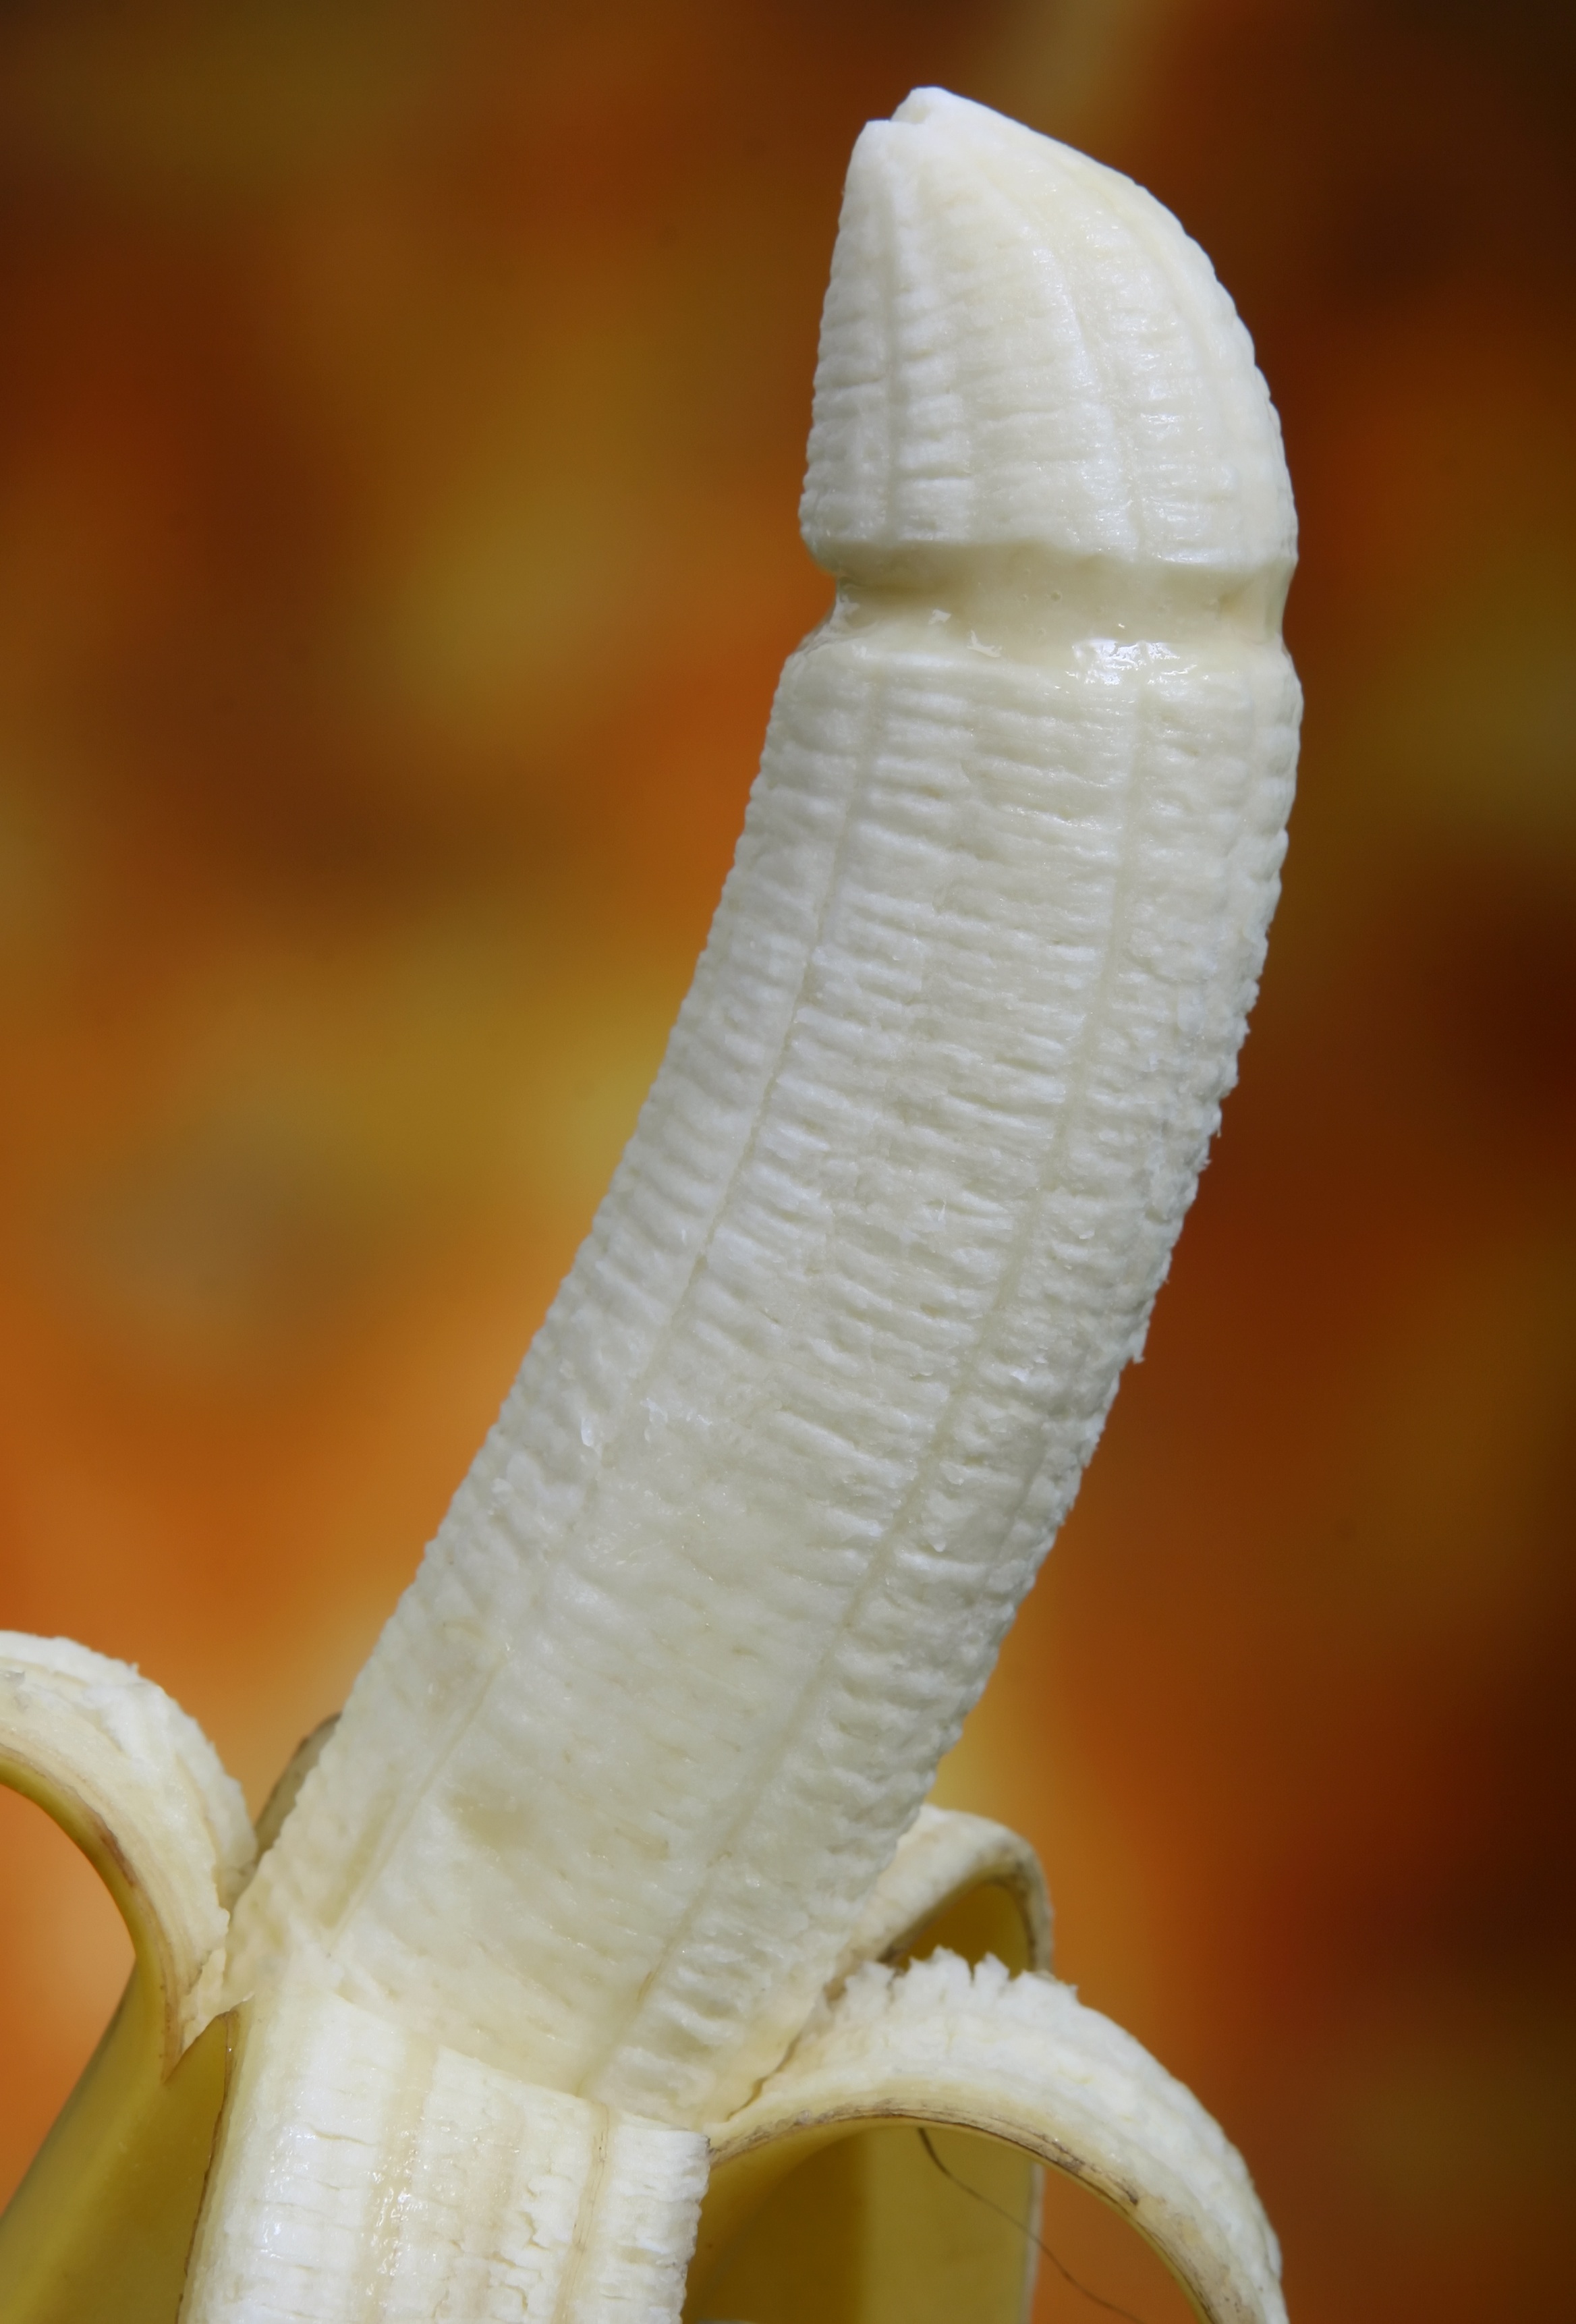
hand, plant, white, photography, fruit, leaf, flower, finger, food, symbol, produce, natural, fresh, colorful, yellow, groceries, banana, breakfast, healthy, snack, lunch, health, close up, nutrition, skin, humor, good, protection, penis, protect, tooth, secure, starter, organic, sex, safe, supper, virus, hungry, erotic, macro photography, disease, sexual, prevention, symbology, flowering plant, representation, defend, prevent, nourishing, condom, land plant, banana family, wholesome, phallic, represent